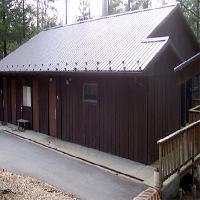
Weather: cloudy or overcast